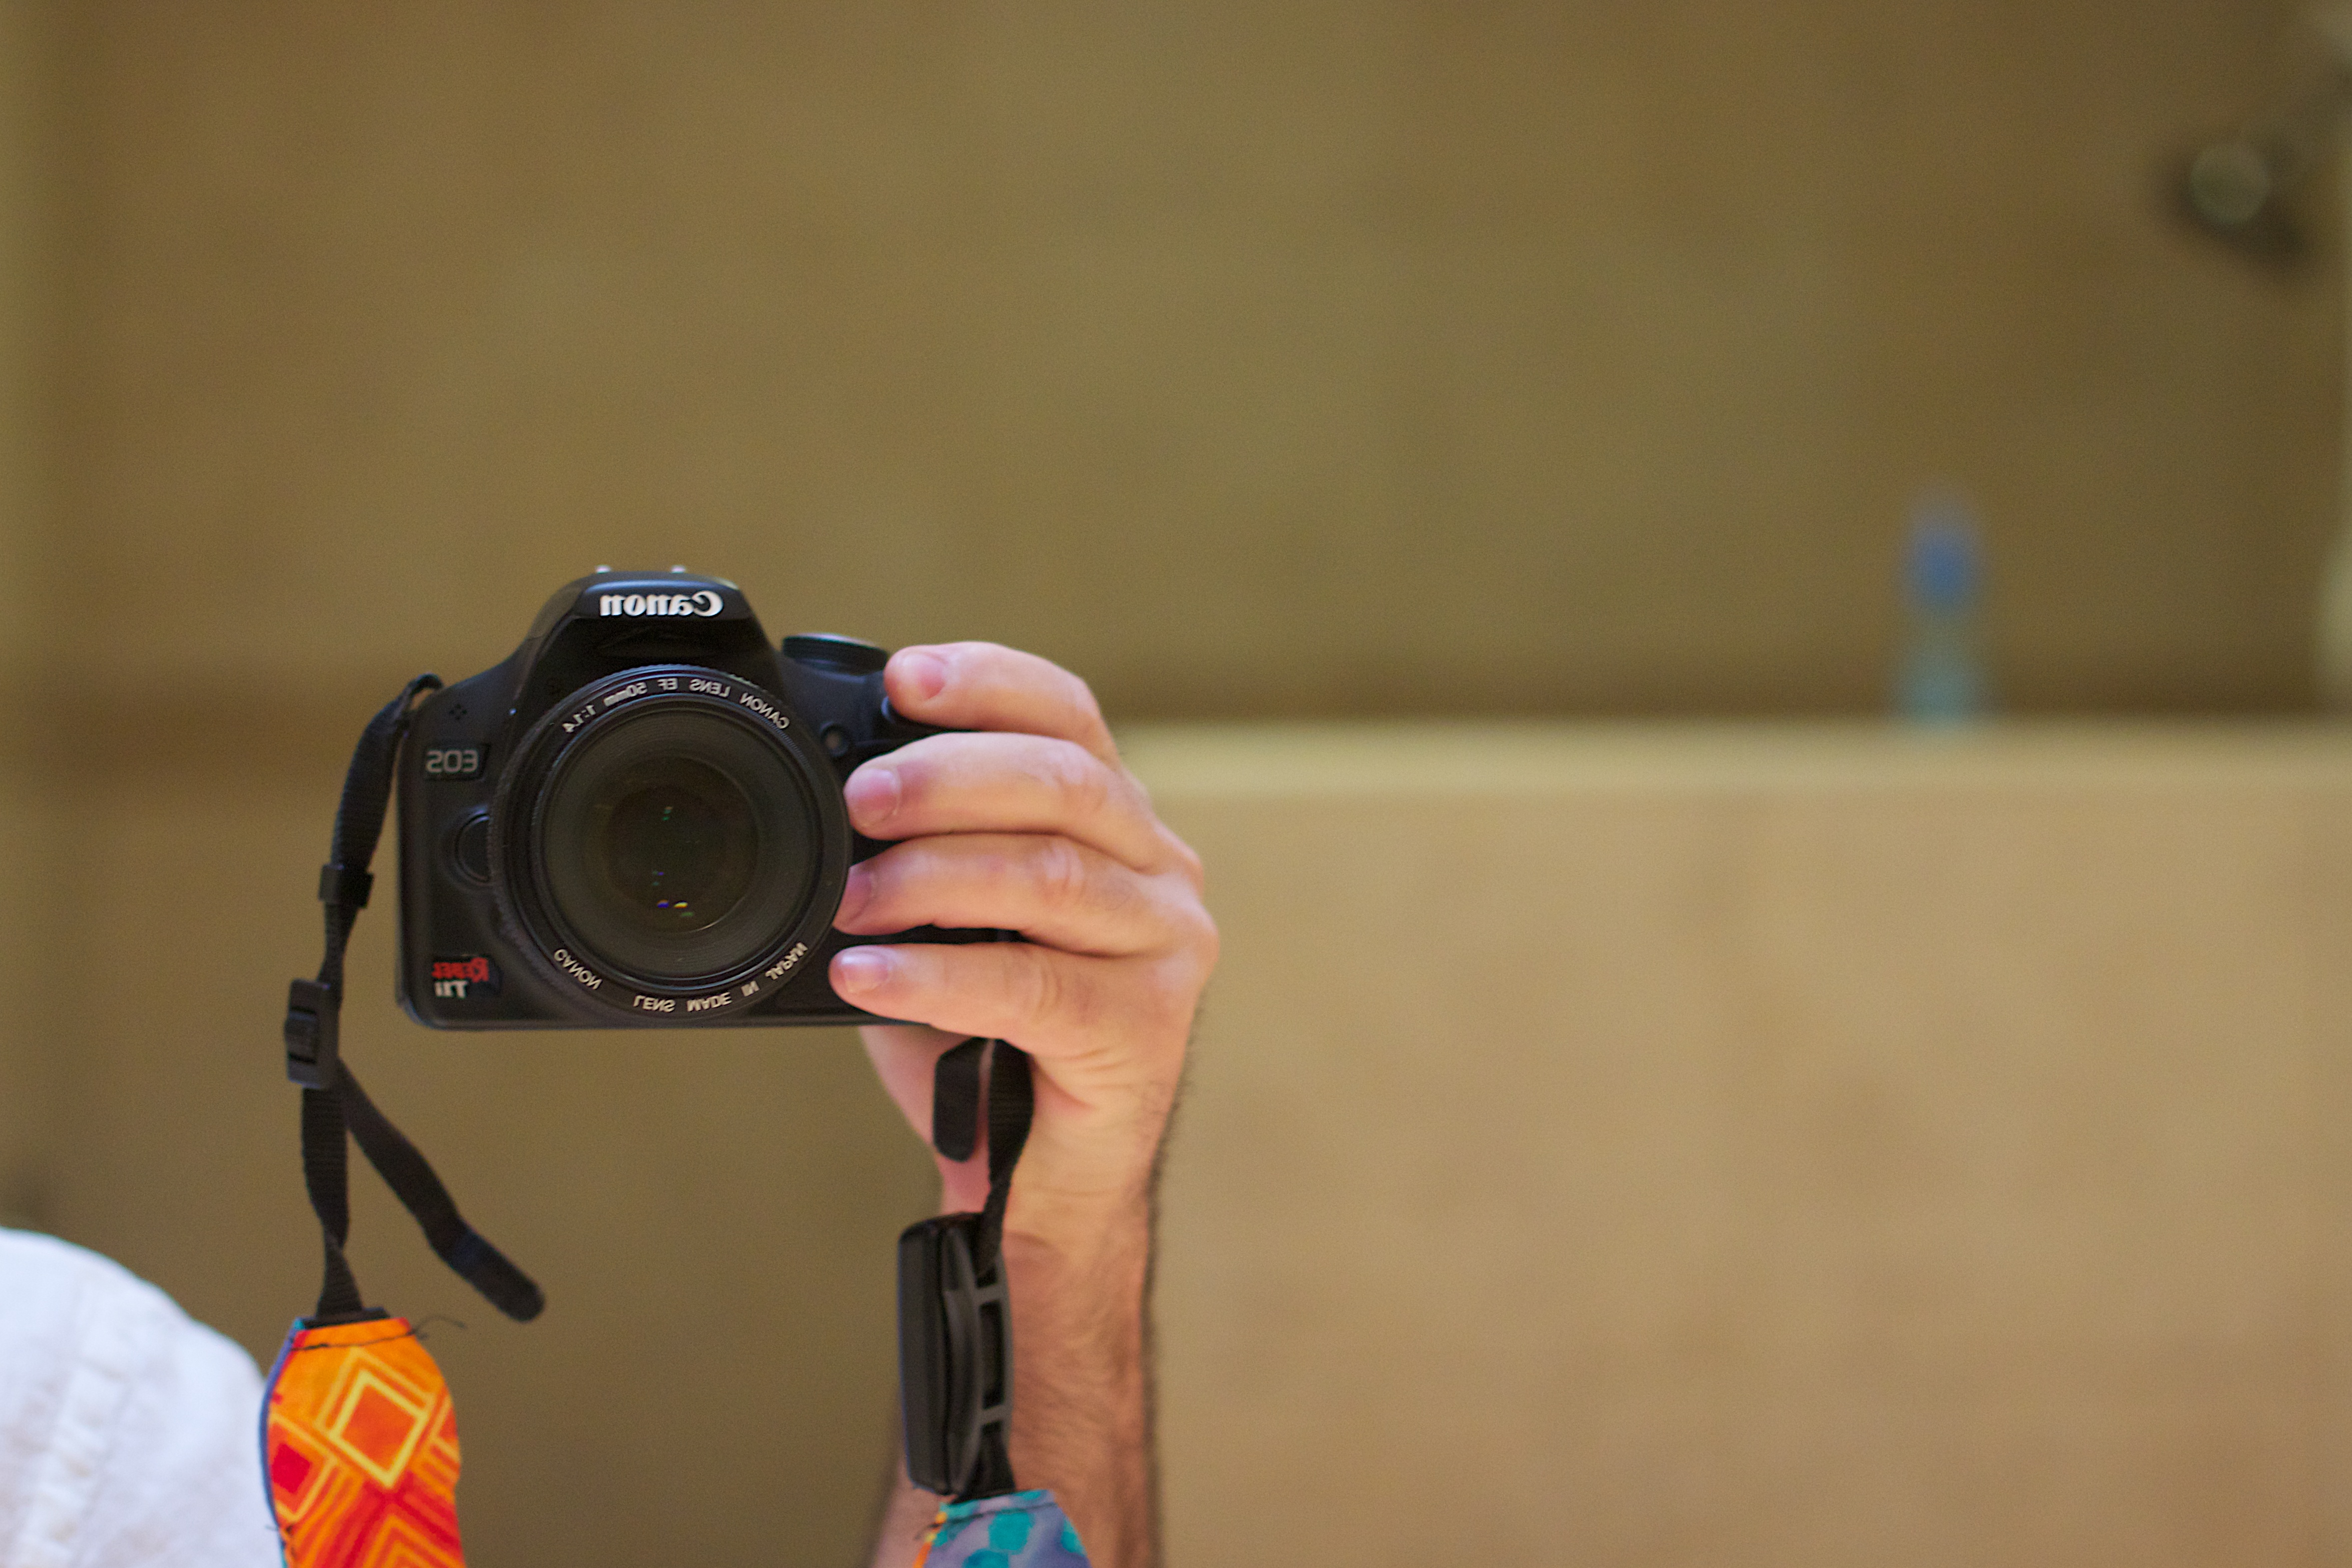
hand, camera, dailyshoot, cameras optics